History of aviation

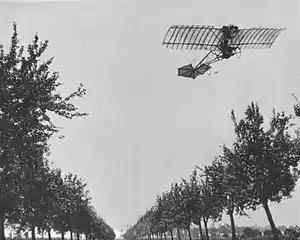
Alberto Santos-Dumont flying the Demoiselle over Paris

Otto Lilienthal became known as the "Glider King" or "Flying Man" of Germany. He duplicated Wenham's work and greatly expanded on it in 1884, publishing his research in 1889 as "Birdflight as the Basis of Aviation" ("Der Vogelflug als Grundlage der Fliegekunst"), which is seen as one of the most important works in aviation history. He also produced a series of hang gliders, including bat-wing, monoplane, and biplane forms, such as the Derwitzer Glider and Normal soaring apparatus, which is considered to be the first airplane in series production, making the "Maschinenfabrik Otto Lilienthal" the first airplane production company in the world.